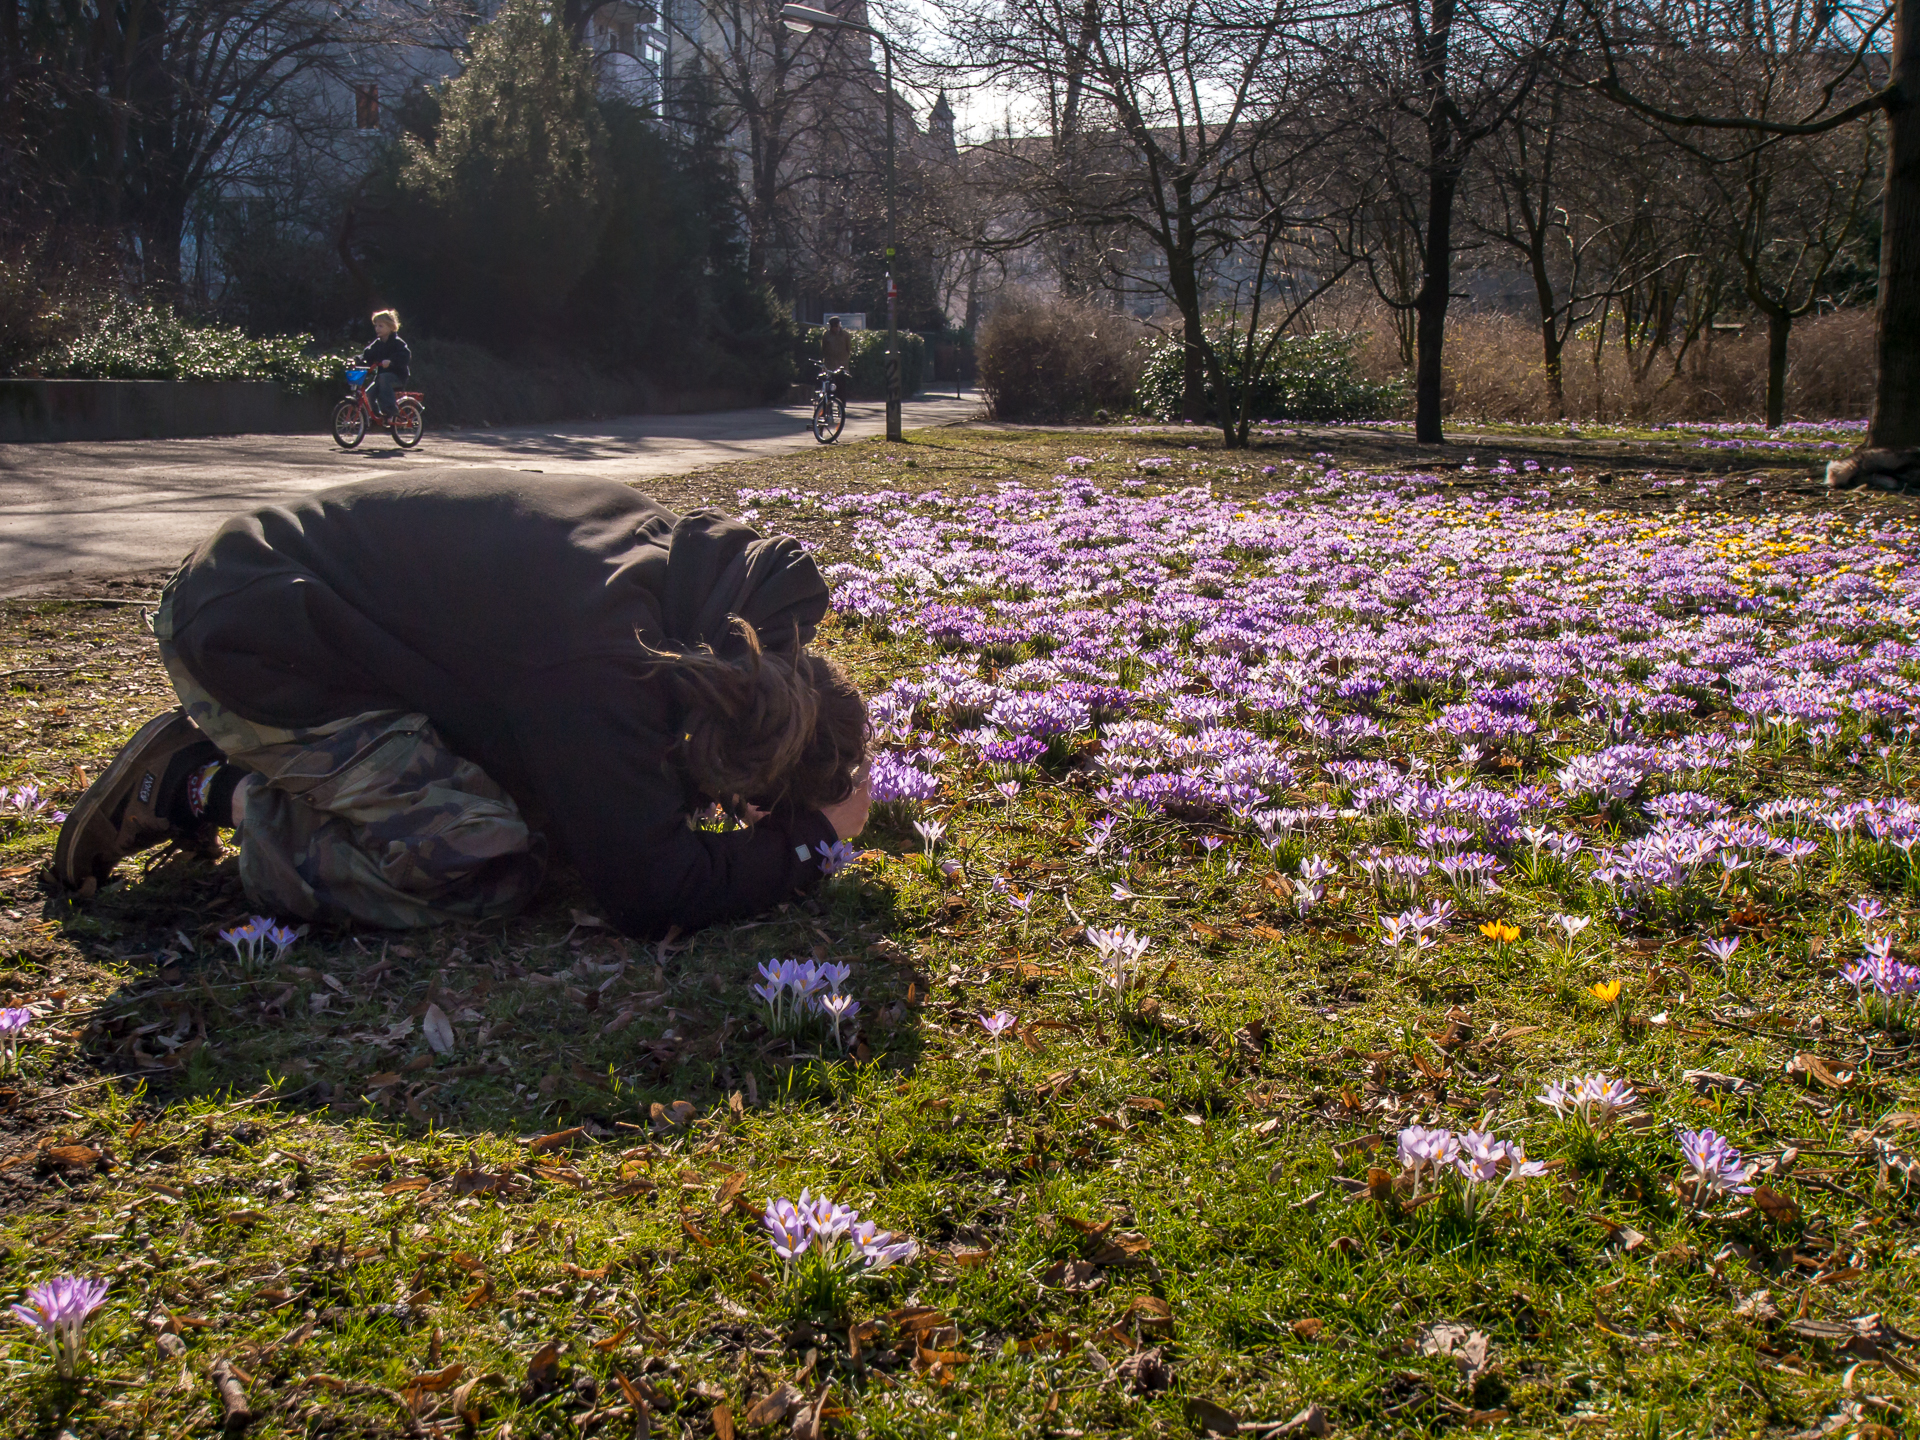
plant, photographer, meadow, flower, spring, park, botany, flora, wildflower, 2015, berlin, frhling, crocus, woodland, blumen, citypark, panasoniclumixg5, olympusm918mm, croci, flowering plant, land plant